Dewees, Texas

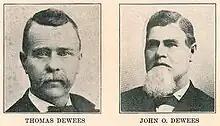
Thomas Dewees (1843–1905) and John O. Dewees (1828–1899), Texas cattlemen, co-founders of Dewees

Dewees is a ghost town in Wilson County, Texas, United States, a few miles southwest of Poth. The town was founded at the end of the Civil War by the brothers John Oatman Dewees and Thomas Dewees, who became very successful cattlemen, delivering tens of thousands of Texas Longhorn cattle annually from their ranching operations in the area.